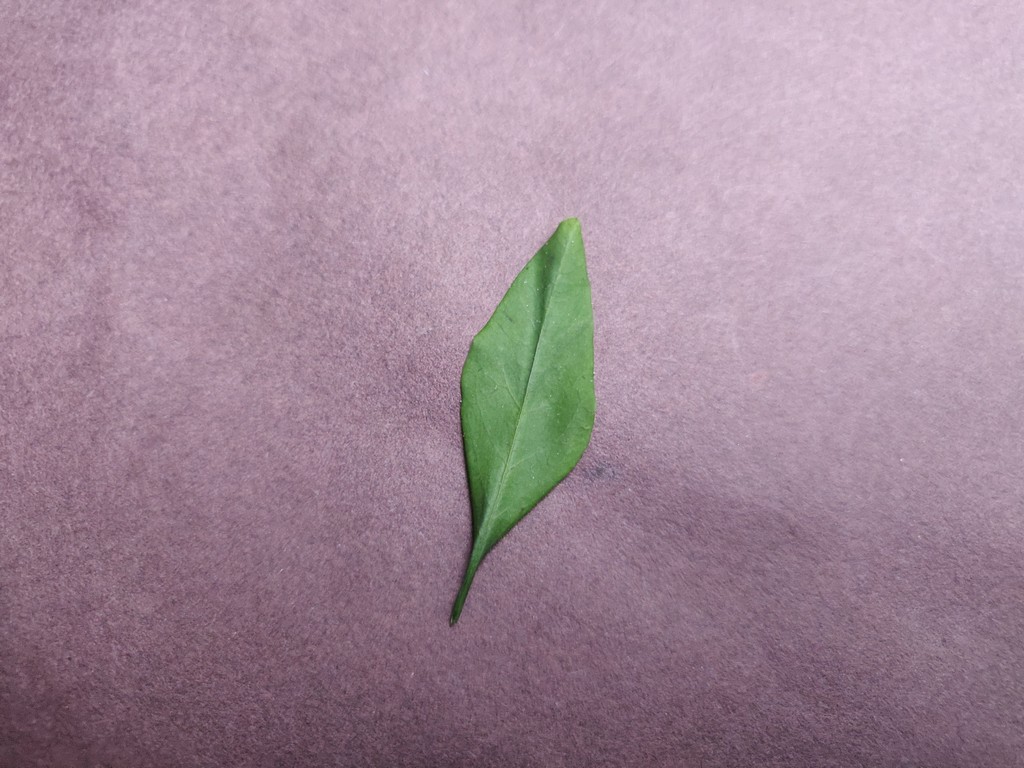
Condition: Healthy
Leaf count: single
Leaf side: front